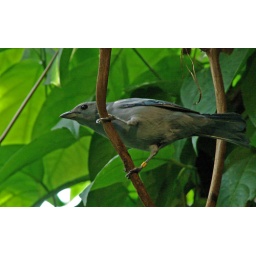
This bird was in the butterfly enclosure at the Vancouver Aquarium.